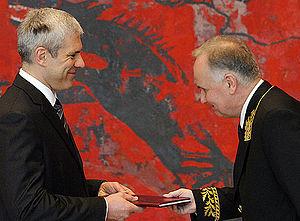
Les uniformes du corps diplomatique sont des uniformes civils portés par les ambassadeurs et les consuls lors de cérémonies publiques. Ils apparaissent en Europe vers 1800 et sont inspirés des tenues de cours. La plupart des pays les abandonnent au cours de la seconde moitié du XXᵉ siècle, mais certains diplomates continuent à les arborer lors de cérémonies particulièrement solennelles comme la remise de lettres de créance.